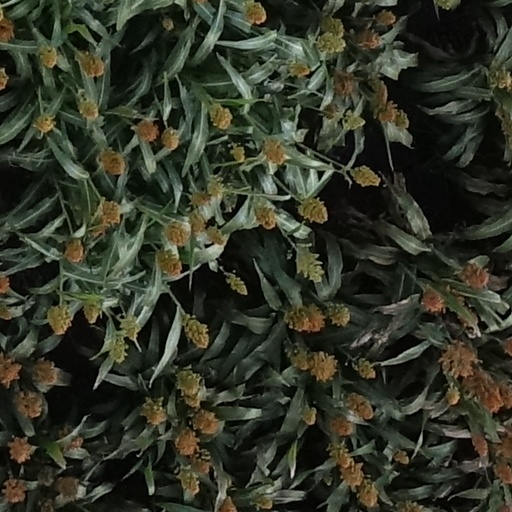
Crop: sorghum